Black Athena

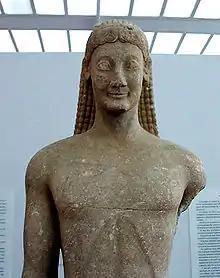
An archaic Greek Kouros from Thebes in the so-called Orientalizing style.

Bernal rejects the theory that Greek civilization was founded by Indo-European settlers from Central Europe. This theory, which Bernal calls "the Aryan model", came to be generally accepted during the 19th century. Bernal defends instead what he calls "the Ancient model"; the name refers to the fact that Egyptian and Phoenician (as well as Mesopotamian and Anatolian) influences on the Greek world were widely accepted in antiquity.